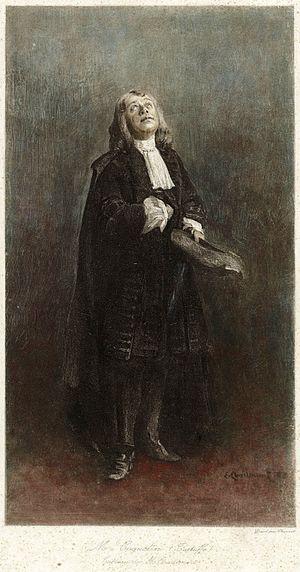
Jean-Baptiste Poquelin, dit Molière, est un comédien et dramaturge français, baptisé le 15 janvier 1622 à Paris, où il est mort le 17 février 1673.